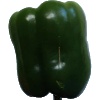
Label: Pepper Green 1